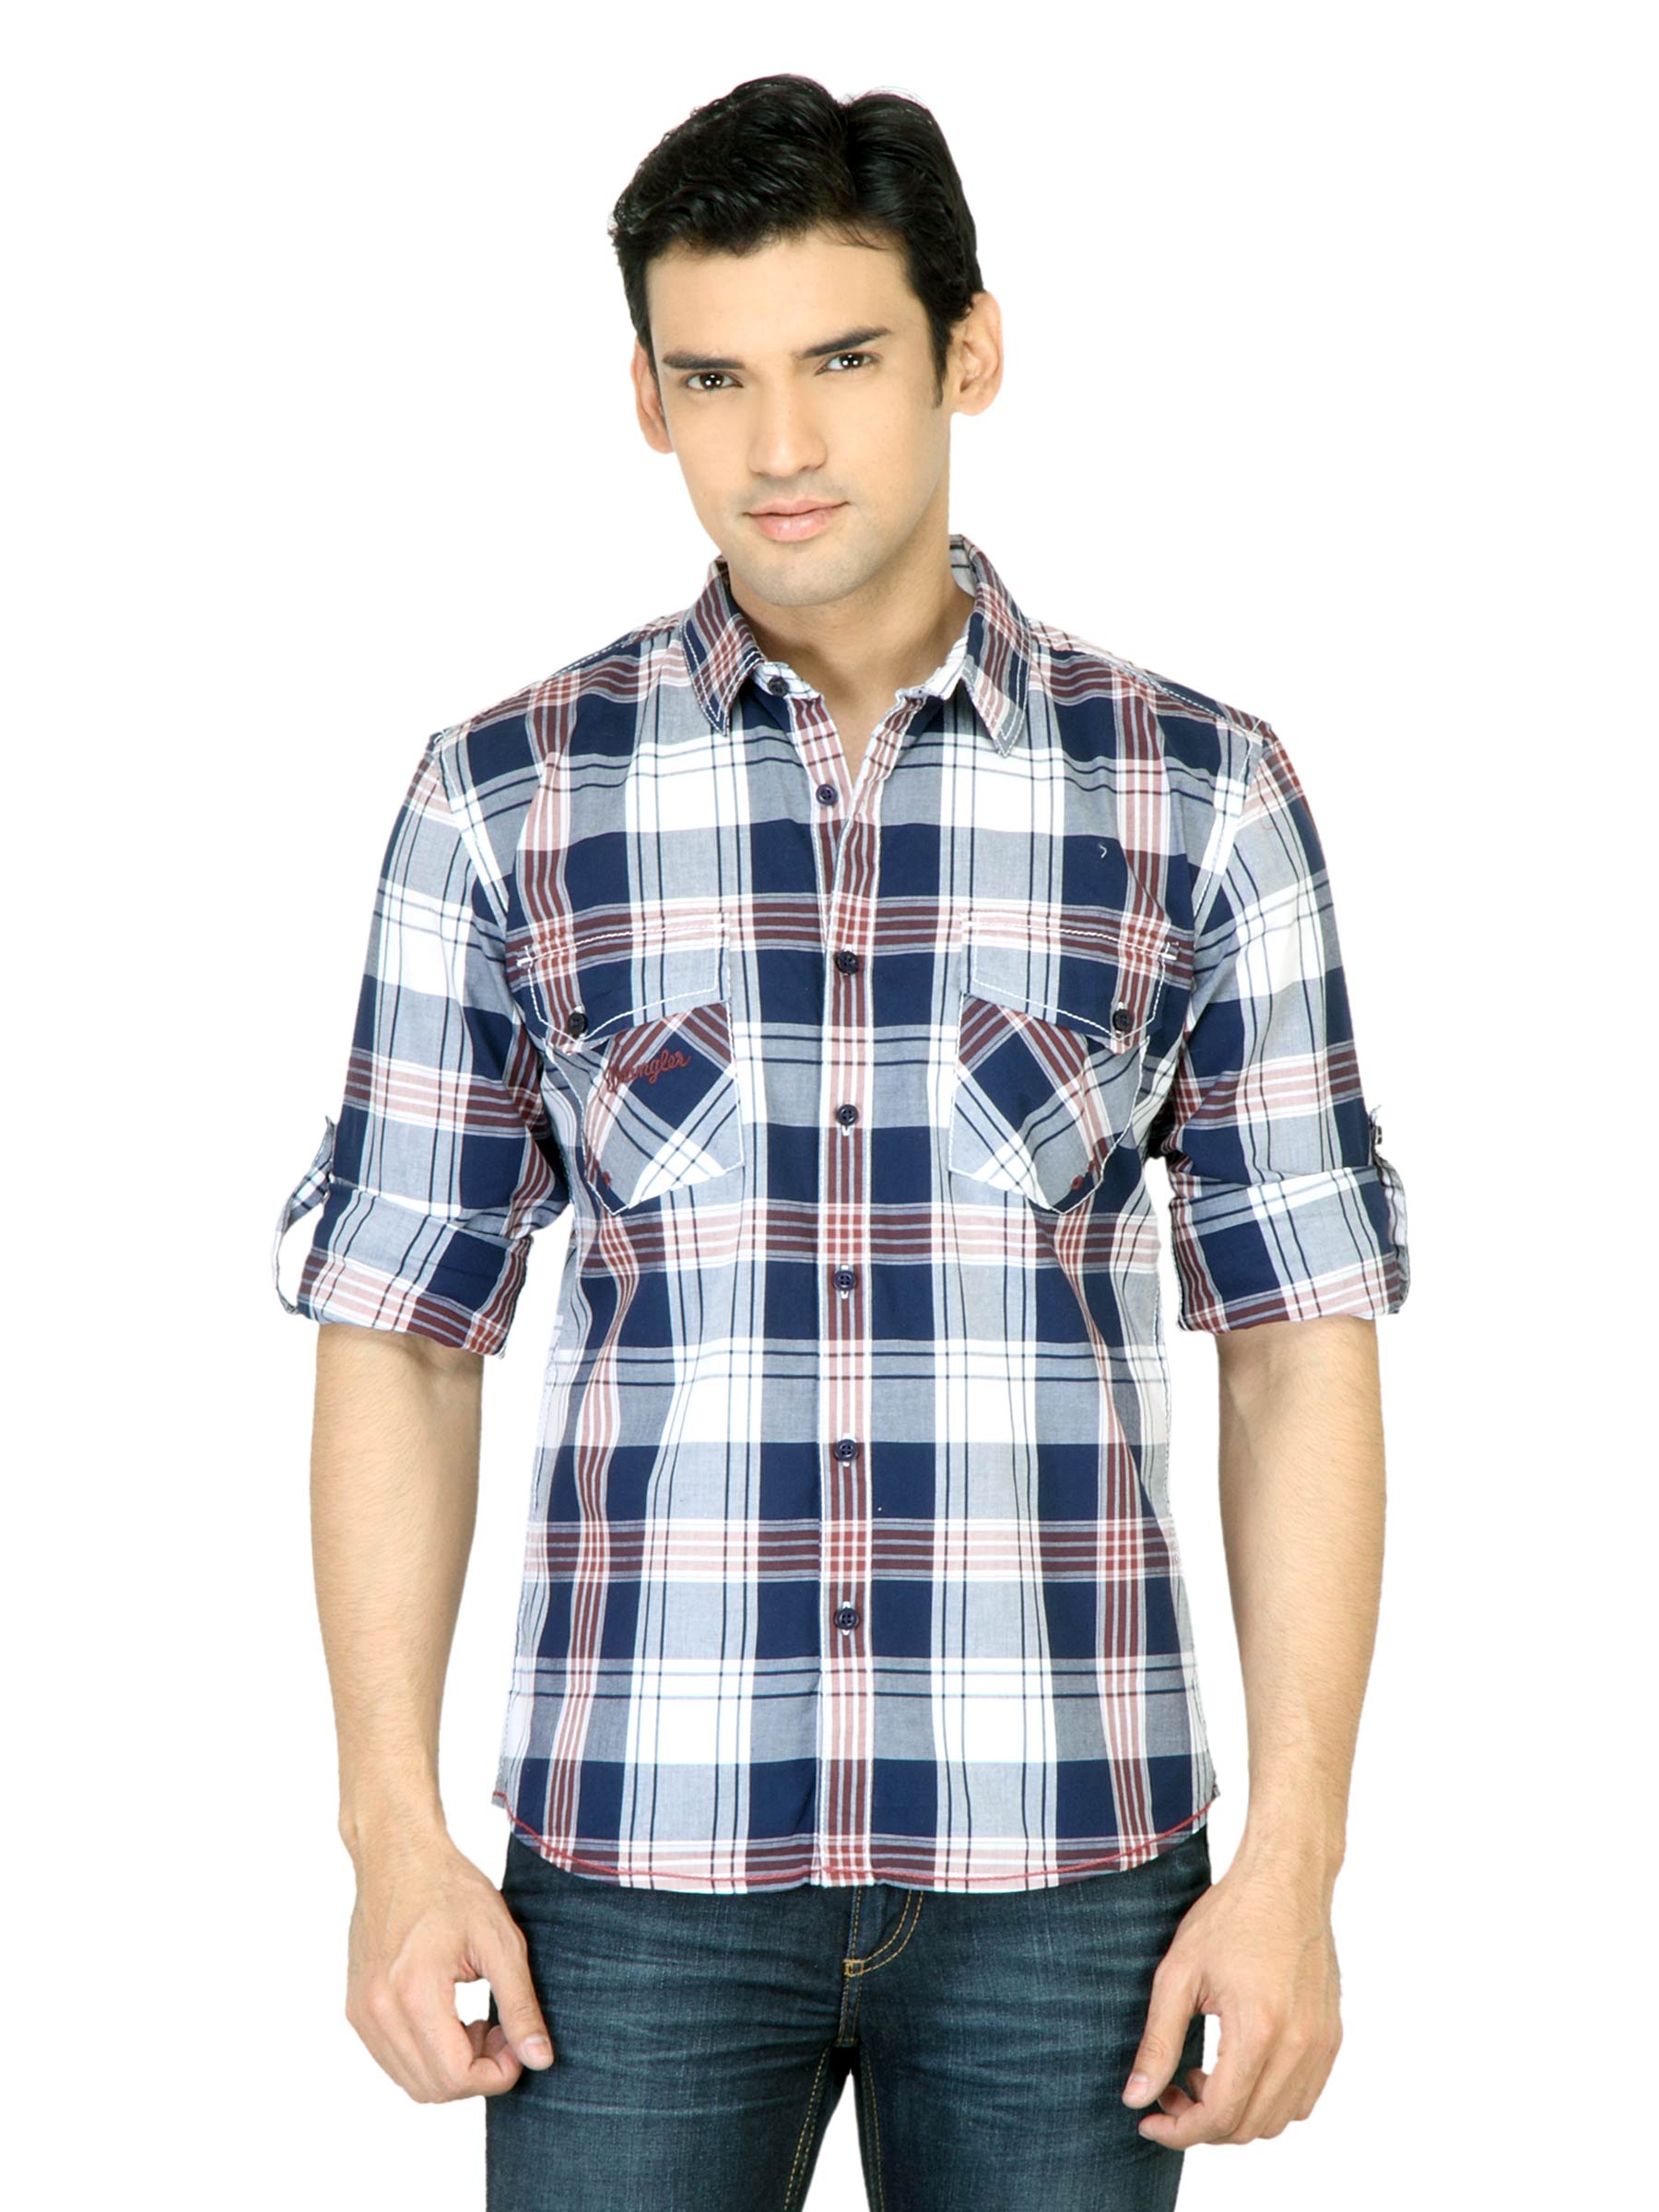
Wrangler Men Urban Navy Blue Shirt
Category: Apparel / Topwear / Shirts
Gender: Men
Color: Navy Blue
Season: Fall 2011
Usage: Casual